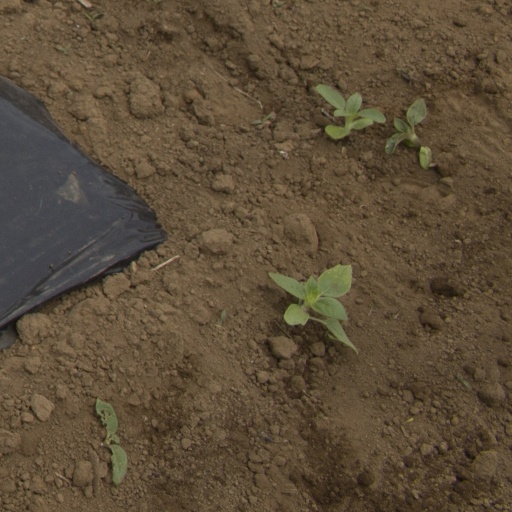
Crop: Jerusalem artichoke